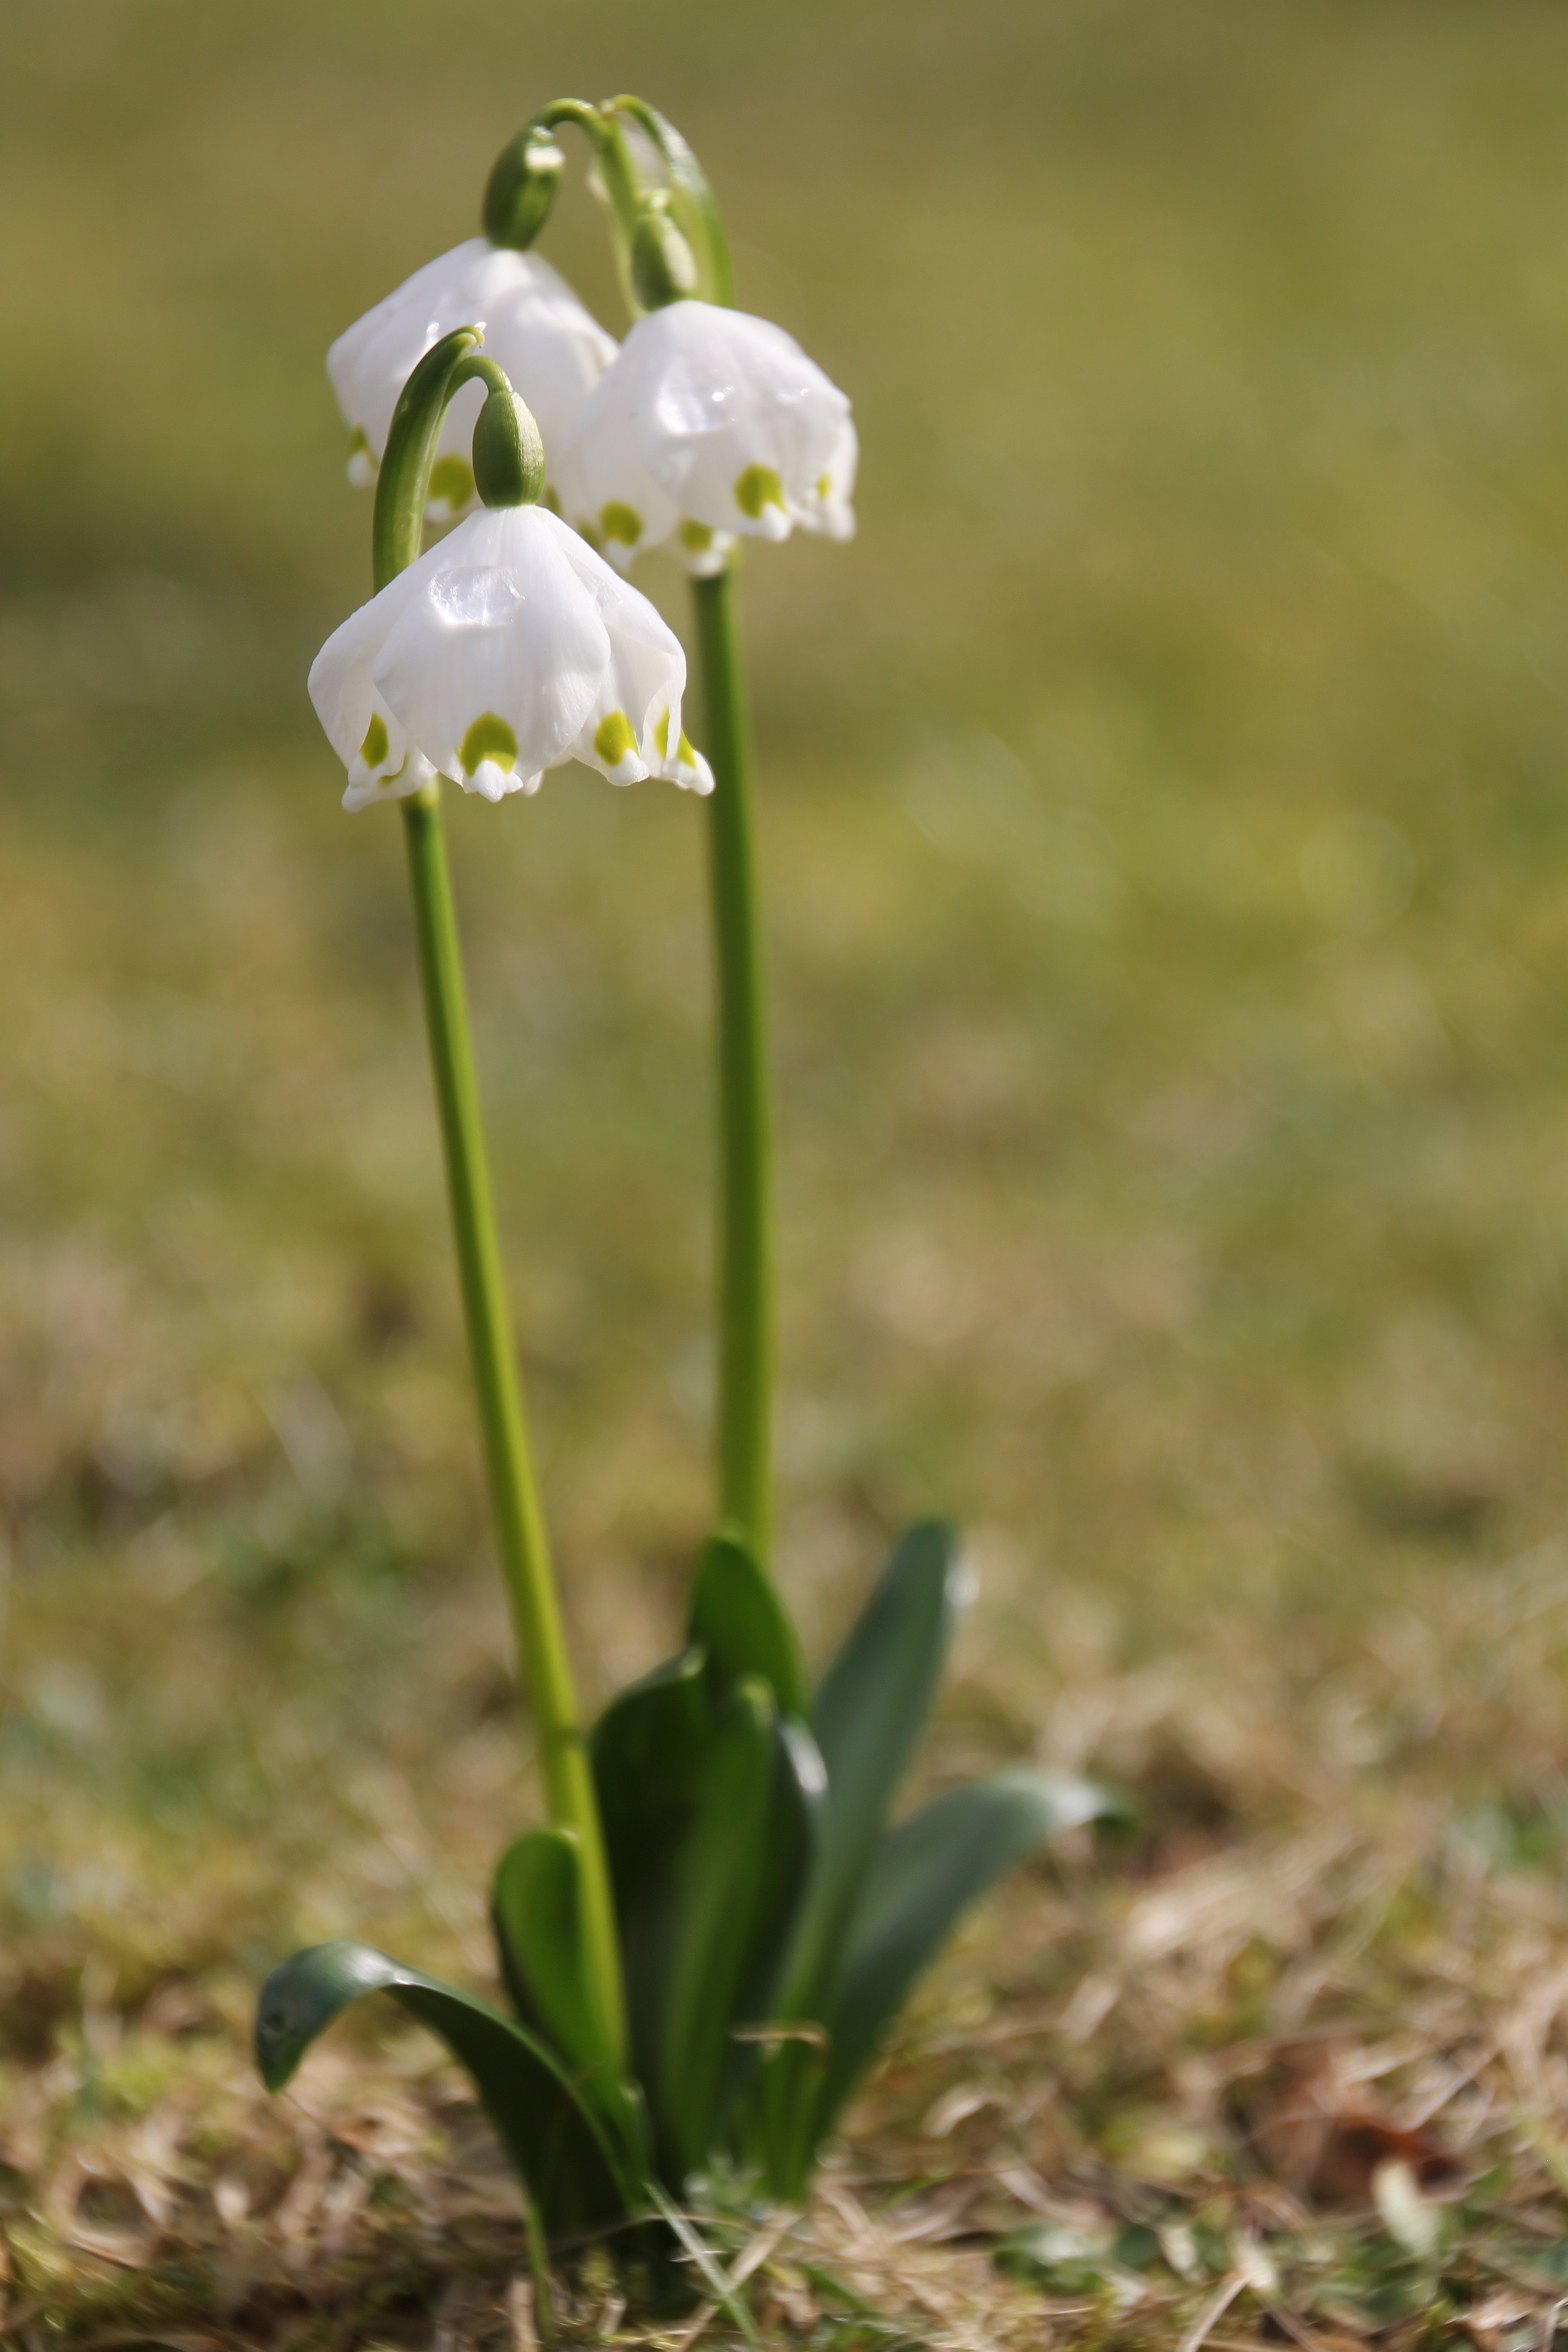
nature, grass, blossom, plant, white, flower, bloom, bell, spring, botany, flora, snowflake, wildflower, iris, narcissus, snowdrop, fragrance, galanthus, flowering plant, plant stem, land plant